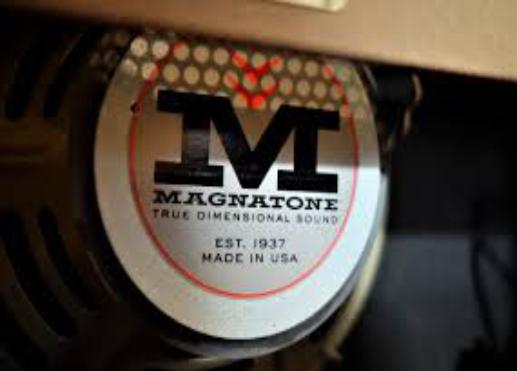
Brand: magnatone
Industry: Electronic